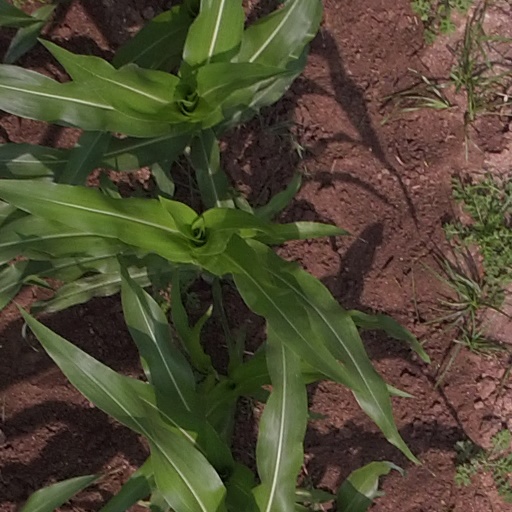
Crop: maize; corn